Maryland State Boychoir

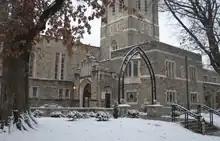
The Maryland State Boychoir Center for the Arts in Winter

Founded with only 14 choristers, the choir was run out of an office in his mother's basement for 12 years, the program has since expanded to over 150 choristers ages 7 to 20, who come from a wide range of ethnic, socioeconomic, and religious backgrounds; and includes its own center for the arts. The Maryland State Boychoir Center for the Arts (CFA) was established in 2006 and serves as a permanent rehearsal space for the choir. Located in Baltimore's historic Mayfield community, the former church was designed by architects Buckler and Fenhagen and is a superb example of English Gothic Revival. Constructed in 1929, the church served as the home for St. Matthew United Church of Christ. The choir currently offers space for other arts and nonprofit organizations.